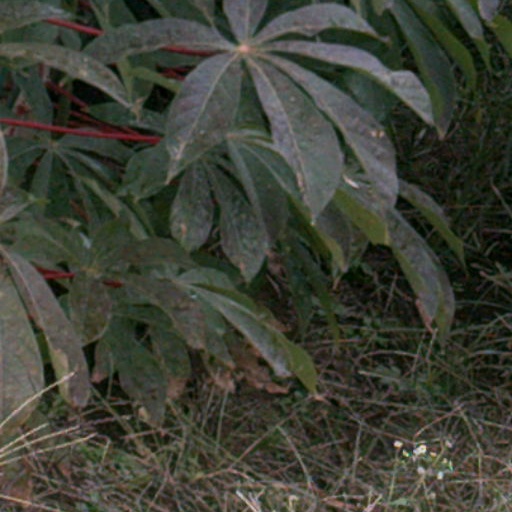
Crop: cassava